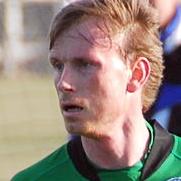
Age: 32